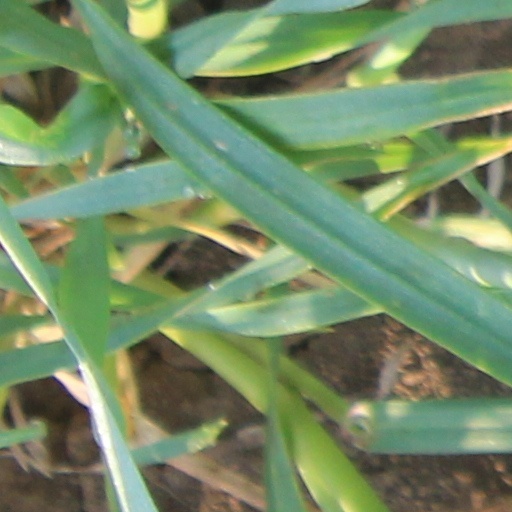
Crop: wheat